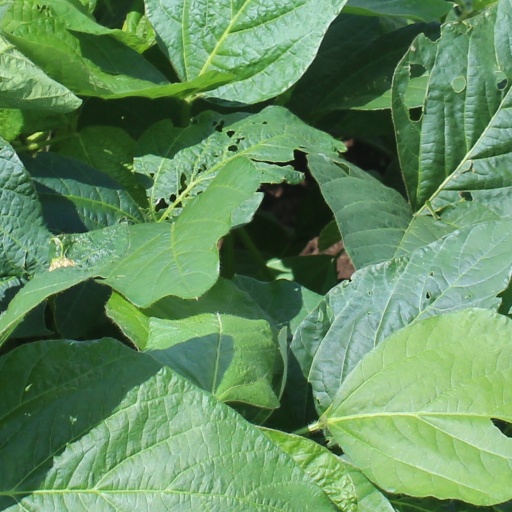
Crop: soybean